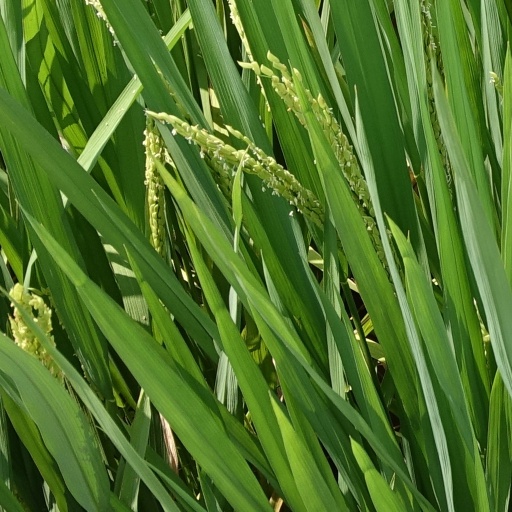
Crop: rice